Toronto Eaton Centre

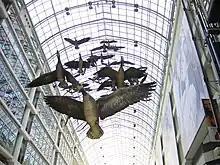
The Eaton Centre features fibreglass Canada geese hanging from the ceiling, which is an art installation by Michael Snow. This installation is named "Flight Stop".

When the Eaton's chain went bankrupt in 1999, many of its corporate assets were acquired by Sears Canada, which included the lease on the department store space at the north end of the mall, giving Sears a prime location in Toronto's downtown core for the first time. Sears Canada briefly ran the department store as part of an upscale eatons mini-chain but by 2002 the store was rebranded to Sears. Sears Canada converted the uppermost four floors of the nine-storey department space to corporate offices, replacing their previous headquarters at 222 Jarvis Street, and the lowest floor was converted to mall retail space, but the resultant four-level department store was still Sears' largest in the world at about . Shortly after Sears' acquisition of Eaton's, the statue of Timothy Eaton was moved from the Dundas Street entrance to the Royal Ontario Museum.